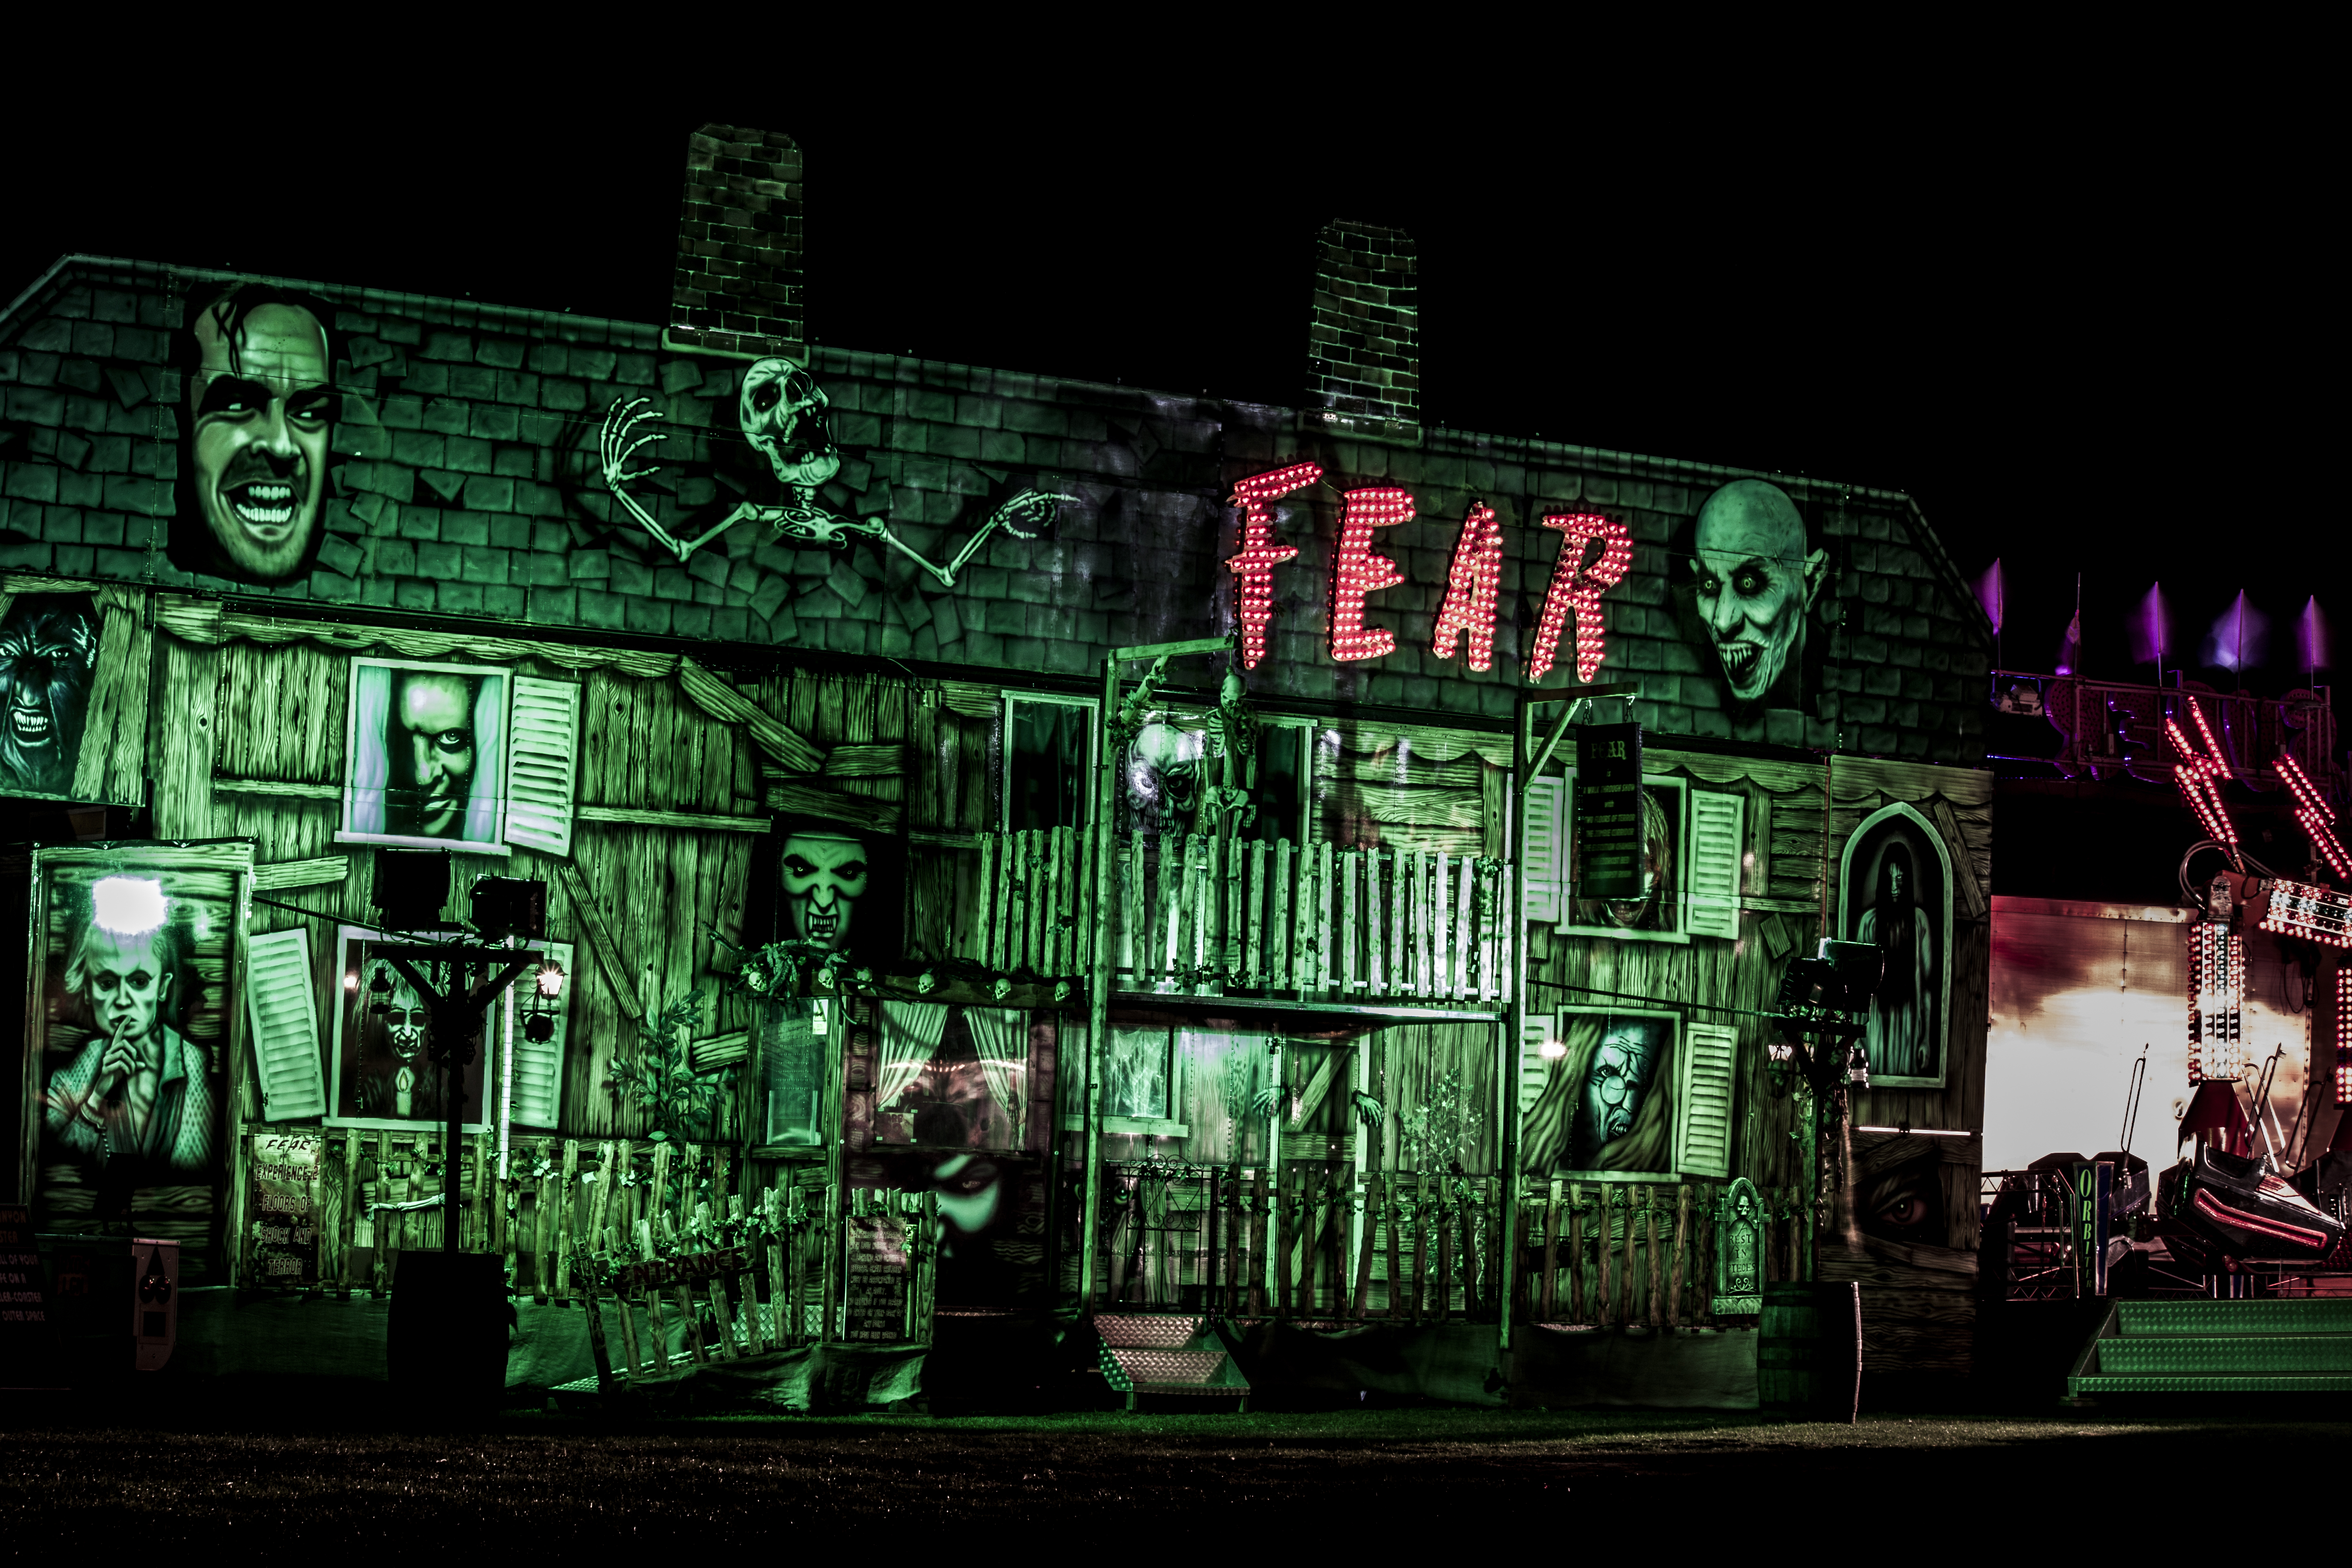
light, night, darkness, neon, uk, events, funfair, peterborough, citycentre, peterboroughfunfair, urban area